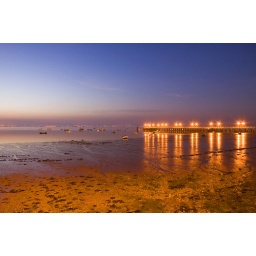
02.12.06 04 That golden pier by the river Tagus